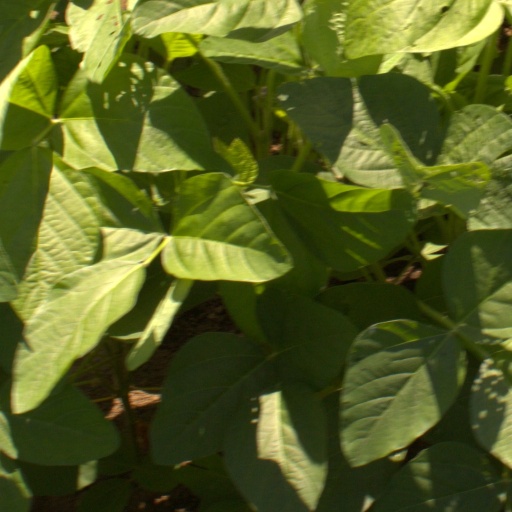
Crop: soybean